João Augusto Chagas Pestana

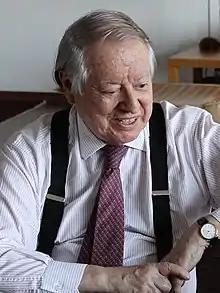
Pestana in 2012

João Augusto Chagas Pestana (March 22, 1936, in Cachoeira do Sul – October 26, 2020, in São Paulo) was a Brazilian engineer and business leader. A key player in the partial privatization of Brazil's energy sector at the turn of the century, Pestana was the first Chairman of the Board of the company , now part of CPFL Energia (the second largest private Brazilian group of power generation and distribution).